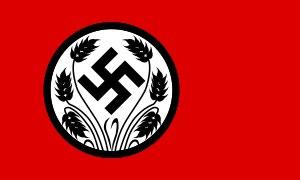
La condition féminine sous le Troisième Reich se caractérise par une politique visant à cantonner les femmes dans un rôle de mère et d'épouse et de les exclure de tout poste à responsabilité, notamment dans les sphères politiques ou universitaires. Si la politique nazie tranche nettement avec l'évolution émancipatrice de la république de Weimar, elle se distingue également de l'attitude patriarcale et conservatrice de l'Empire allemand. Depuis les réunions publiques électrisant des foules féminines, l'embrigadement des femmes au sein des organisations-satellites du Parti nazi, comme la Bund Deutscher Mädel ou la NS-Frauenschaft, est généralisé afin d'assurer la cohésion de la « communauté du peuple ».